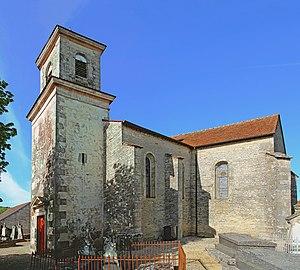
Église Saint-Barthélemy de Jours-lès-Baigneux
Jours-lès-Baigneux est une commune française située dans le département de la Côte-d'Or en région Bourgogne-Franche-Comté. Les gentilés sont "Jorsien" et "Jorsienne".